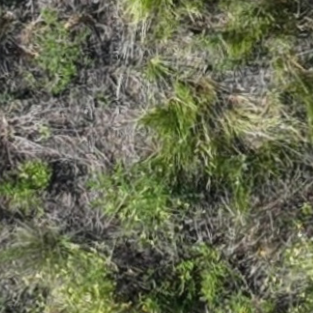
Month: july
Dye color: red
Dye concentration: low